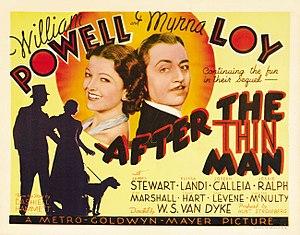
W. S. Van Dyke ou Woodbridge Strong Van Dyke II est un réalisateur américain, né le 21 mars 1889 à San Diego, en Californie, et mort par suicide le 5 février 1943 à Brentwood, en Californie. Il est parfois surnommé « One shoot Woody », littéralement « Woody-une-seule-prise ».
Nick, gentleman détective est un film américain réalisé par W. S. Van Dyke, sorti en 1936.